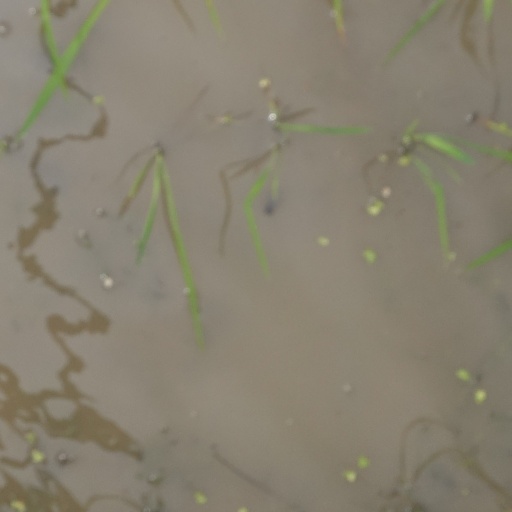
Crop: rice